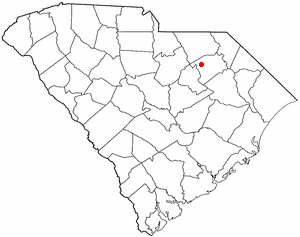
La ville américaine de Hartsville est la plus grande ville du comté de Darlington, dans l’État de Caroline du Sud. Lors du recensement de 2010, sa population s’élevait à 7 764 habitants. C'est sous le mandat de Mel Pennington, l'actuel maire, que la ville s'est développée pour devenir la ville possédant la plus forte croissance de la Caroline du sud.